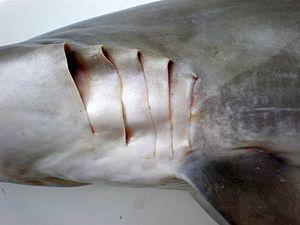
Le Requin tisserand est une espèce de requins de la famille des Carcharhinidae. Cette espèce se rencontre dans les eaux tropicales et chaudes à travers le monde, à l'exception de l'est de l'océan Pacifique. On le trouve près des côtes et au large à des profondeurs pouvant atteindre 100 m, même s'il préfère les eaux peu profondes. Le Requin tisserand ressemble au Requin bordé quoiqu'il soit de plus grande taille : il a lui aussi un corps fuselé, un long museau et des marques noires sur les nageoires. Cette espèce peut être distinguée du Requin bordé par sa première nageoire dorsale, qui a une forme différente et est placée plus en arrière, ainsi que par l'extrémité noire de sa nageoire anale. Il atteint une longueur de 3 m.